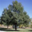
Label: oak_tree